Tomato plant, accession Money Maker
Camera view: vertical (180 deg); turntable rotation: 90 degrees
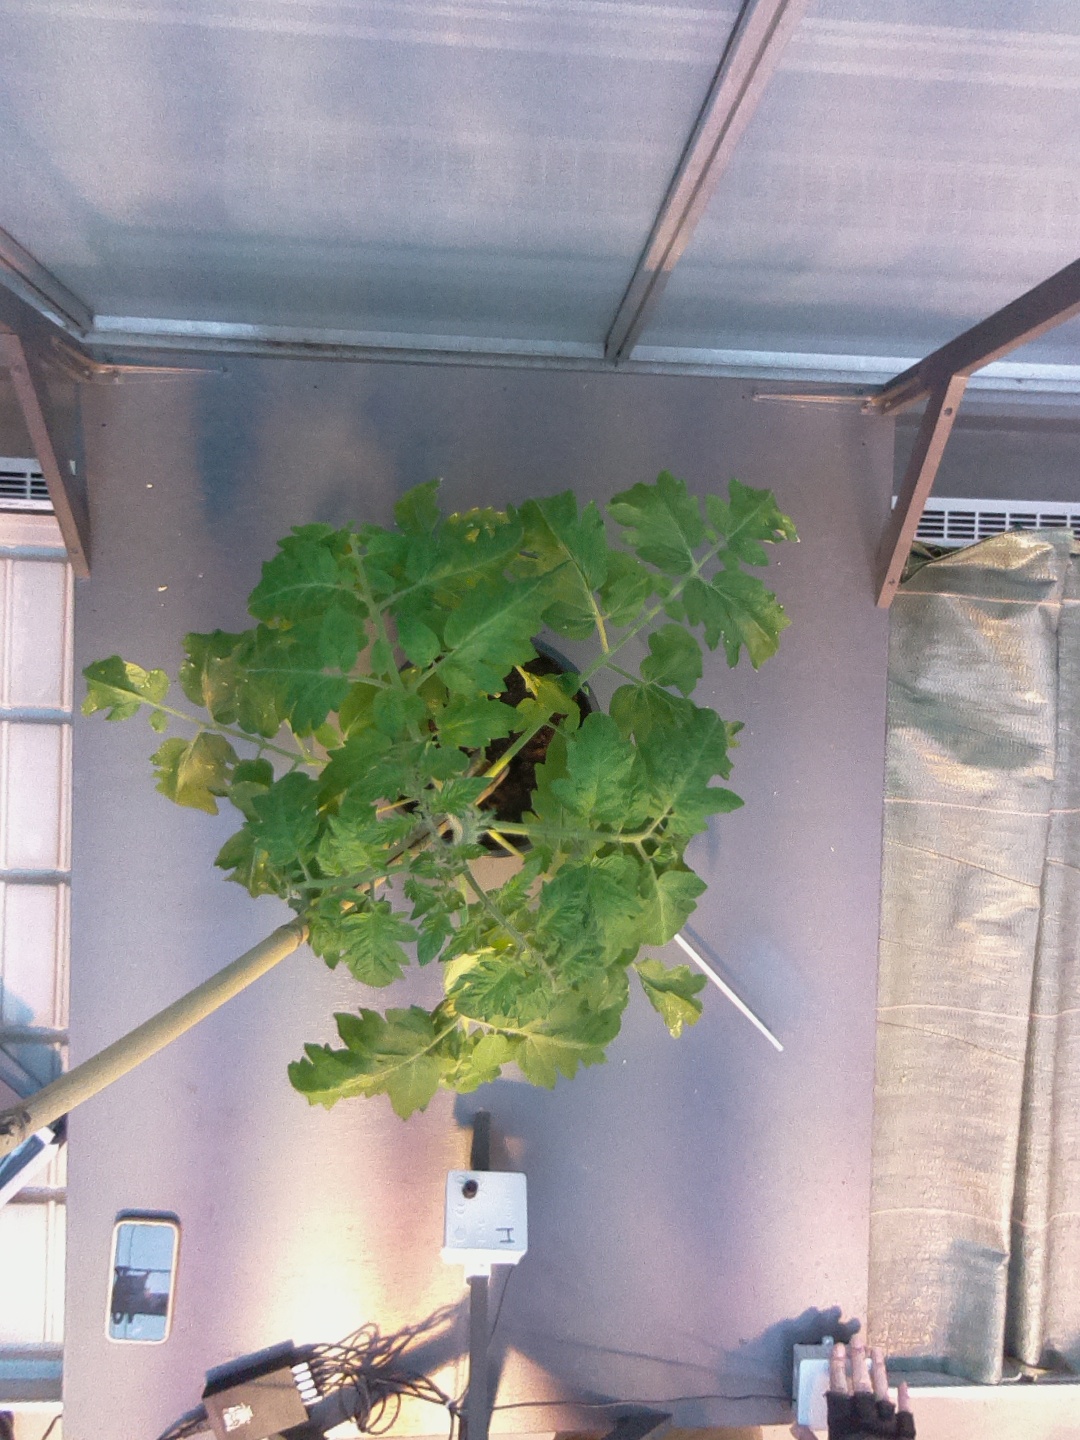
BBCH growth stage 53: 3 inflorescences visible